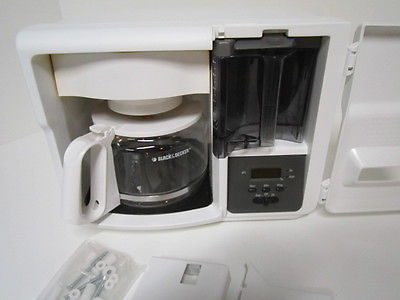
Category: coffee maker